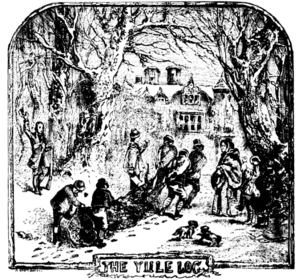
Yule est une fête du solstice d'hiver occidentale pré-chrétienne, que certaines personnes attribueraient à une sorte de proto-noël chez certains peuples germaniques. Suivant la même logique de syncrétisme que pour les Saturnales et le Dies Natalis Solis Invicti, Yule a été associée à tort aux fêtes de Noël dans les pays nordiques depuis la christianisation des peuples germaniques et balto-finnois.
La bûche de Noël est un gâteau terminant le repas de Noël en France, en Belgique, en Suisse, au Québec, au Nouveau-Brunswick, au Vietnam, au Liban, et généralement dans les pays francophones. Cette tradition culinaire reproduit un autre rite lié à la célébration du solstice d'hiver. Cette coutume est attestée depuis le Moyen Âge et est héritée de divers rites païens. Elle est répandue dans toute l'Europe.